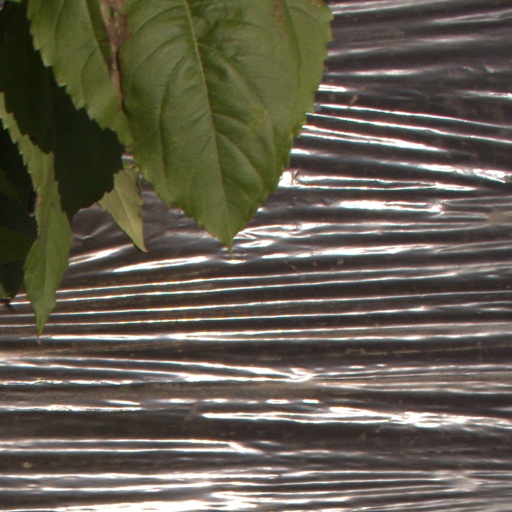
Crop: Jerusalem artichoke